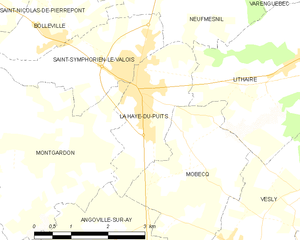
La Haye-du-Puits
Kort over kommunen
Kort over kommunen
La Haye-du-Puits er en kommune i departementet Manche i Normandie-regionen i det nordvestlige Frankrig.